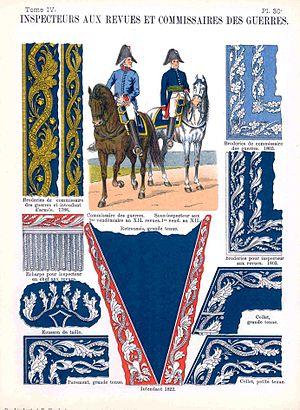
Planche 30 du tome IV des «
Dans les armées françaises, le terme de commissaire des guerres désignait, sous l'Ancien Régime, la période révolutionnaire et le Premier Empire, des militaires et des fonctionnaires chargés des tâches d'administration, de comptabilité, d'intendance et de logistique militaires. La création de cette fonction fut le fait de Jean le Bon, le 30 avril 1351.
Les aspects économiques et logistiques des guerres napoléoniennes décrivent l'ensemble des facteurs économiques qui concoururent à la gestion matérielle — politique économique, production, etc. — et financière — financement des dépenses de guerre, etc. — des guerres menées sous le Consulat et le Premier Empire et par conséquent les causes et conséquences économiques de ces conflits. Ils couvrent également la gestion des ressources industrielles en vue de la production des armes et équipements militaires et l'organisation de celle-ci ou encore la logistique militaire et l'intendance militaire en vue de l'approvisionnement des armées en campagne.